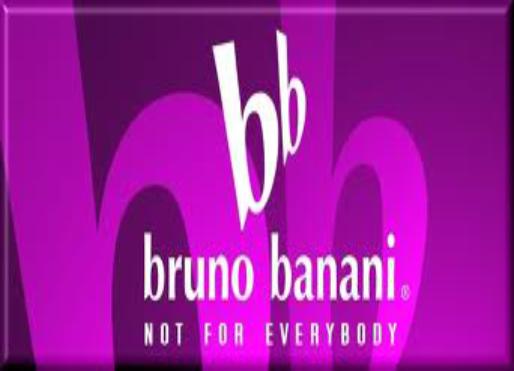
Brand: Bruno Banani
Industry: Necessities